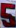
Number: 5